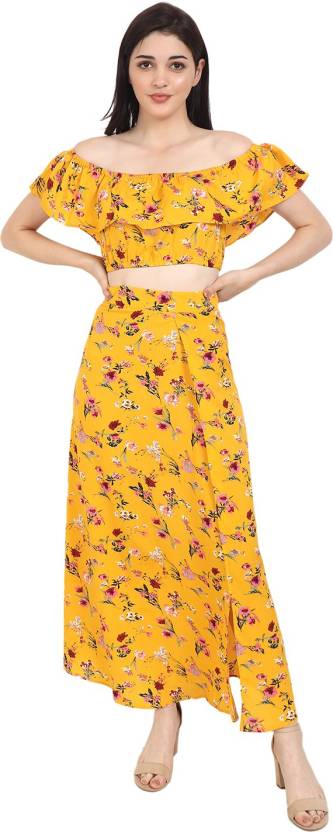
Product: Women Two Piece Dress Yellow Dress
Price: ₹269
Colors: Yellow